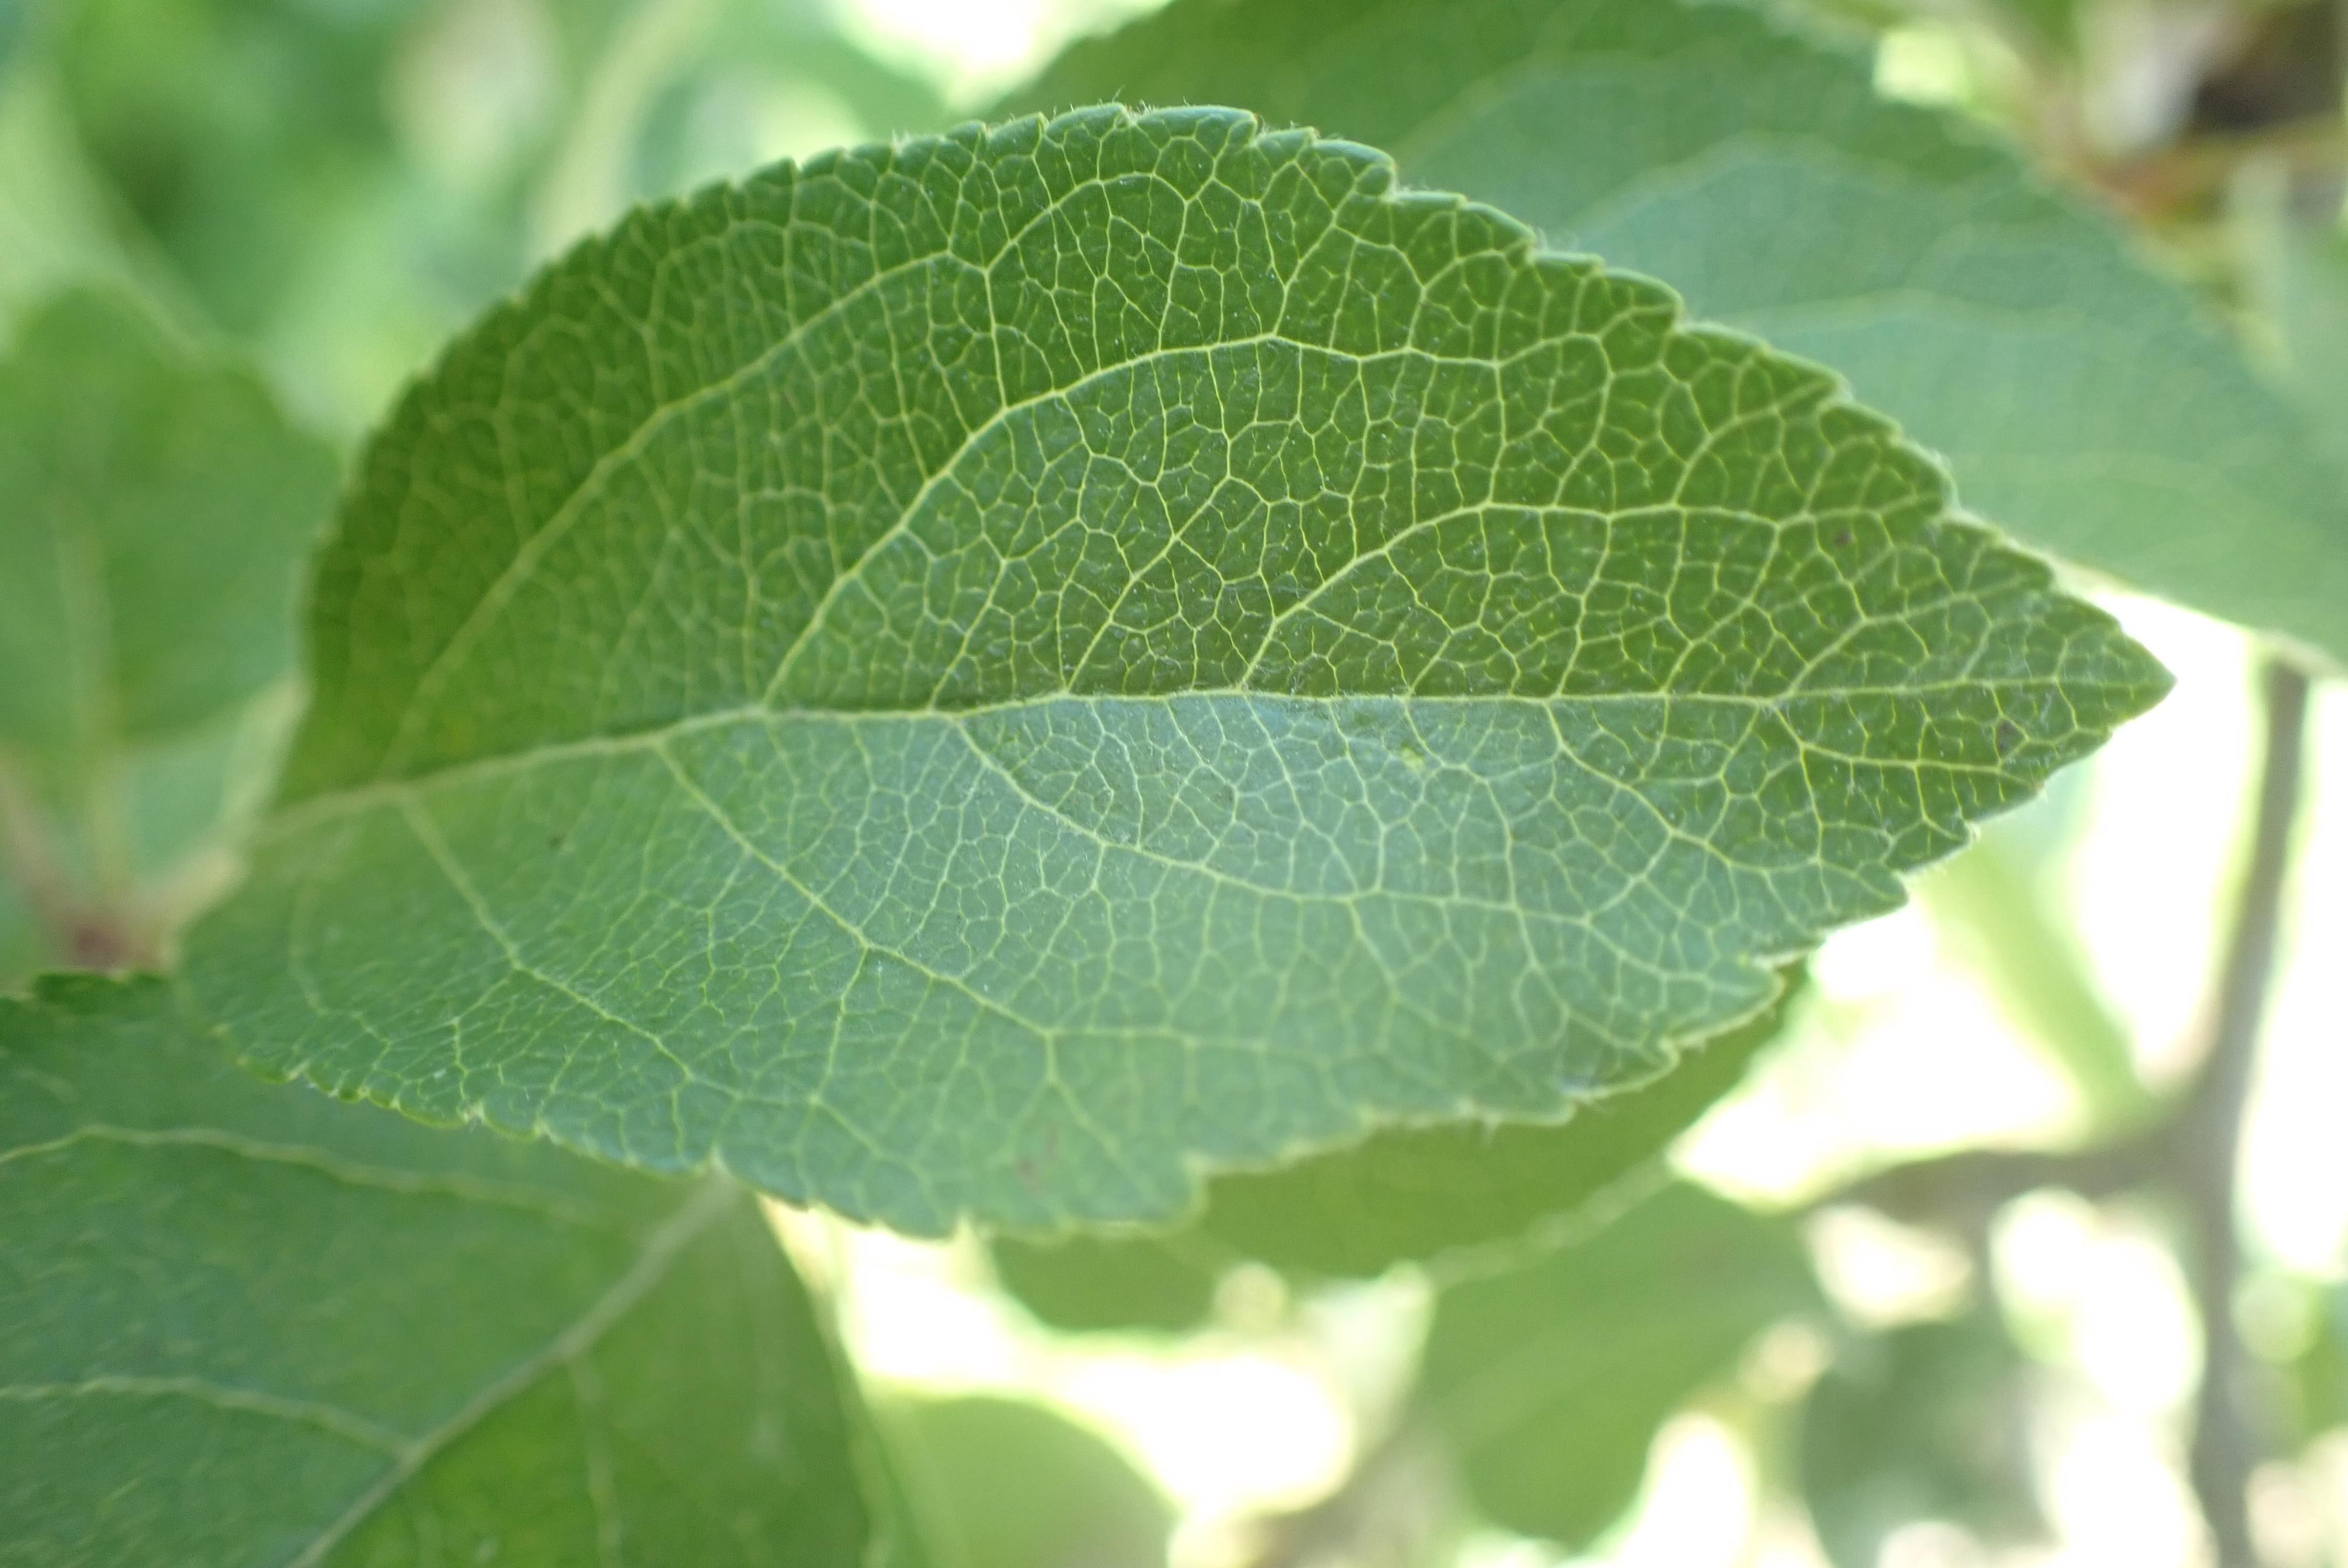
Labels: healthy